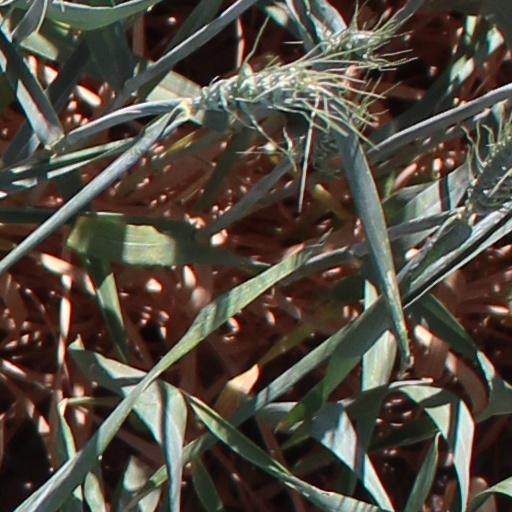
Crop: wheat